Dinner for One

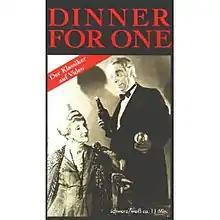

Dinner for One, also known as The 90th Birthday, is a television comedy sketch that is repeated every New Year's Eve in several European countries. The two-hander sketch was originally written by British author Lauri Wylie for the theatre. After featuring on the stage, the German TV broadcaster, Norddeutscher Rundfunk (NDR), recorded the sketch in 1963 as an 18-minute black-and-white videotape recording, performed in English by British comedians Freddie Frinton and May Warden. The sketch begins with an introduction in German, followed by the main act in English, and is available online.